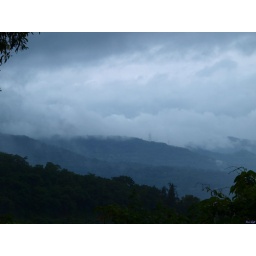
Layers of mountain with Monsoon clouds and greenery after Kumbharli mountainpass in India.